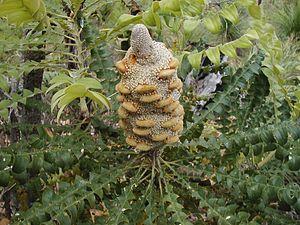
Banksia ser. Grandes est une série taxonomique du genre Banksia. Elle est composée de deux espèces, toutes deux endémiques de l'Ouest de l'Australie : Banksia grandis et Banksia solandri.
Le banksia géant, banksia taureau ou mangite est un arbre caractéristique du sud-ouest de l'Australie-Occidentale.
Cet article présente la chronologie des développements dans la connaissance et la compréhension du genre Banksia, genre de plantes endémiques d'Australie :